Philadelphia Flyers

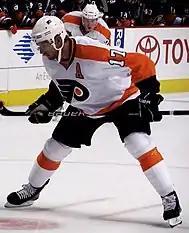
Jeff Carter played for the Flyers from 2005 to 2011.

The season began in the image of the "Broad Street Bullies" era, with multiple-game suspensions handed out to five separate players, the most serious being 25-game suspensions to both Steve Downie and Jesse Boulerice for two separate incidents. A 7–3 start in October and a 9–3–1 January run had the Flyers near the top of both the Division and Conference standings. However, a disastrous ten-game losing streak in February, reminiscent of such a streak the previous season, nearly derailed the Flyers' year. An 8–3–4 run in March, coupled with two huge wins over New Jersey and Pittsburgh over the final weekend of the regular season, put the Flyers back in the 2008 playoffs as the sixth seed, setting up a first-round matchup with Washington. After taking a three-game-to-one lead over the Capitals, Washington then won games 5 and 6 to force a deciding game seven in Washington. After an evenly fought game, the Flyers ultimately won the series in overtime via a Joffrey Lupul powerplay goal. The Flyers then drew a matchup with heavily favored Montreal in the second round. Despite being outshot a majority of the series, the Flyers upset the Canadiens in five games, advancing to the conference finals for the first time since 2003–04 to face Pittsburgh. Before the start of the series, the Flyers suffered a fatal blow when it was learned that Kimmo Timonen was out with a blood clot in his ankle. Coupled with a gruesome facial injury to Braydon Coburn in game two, Pittsburgh ran roughshod over the Flyers' depleted defense and jumped out to a 3–0 series lead. The Flyers won game four at home to stave off elimination, and although Timonen returned for game five, Pittsburgh finished off the Flyers in five games.